Weddings in Myanmar

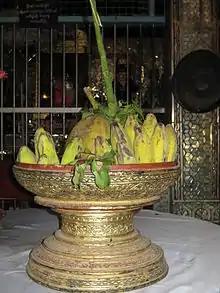
.

The groom's family formally asks the bride's family for their blessing by offering a receptacle of a green coconut with its stalk intact encircled by bunches of green bananas called. The wedding details are negotiated between the families. Some Bamar families invite a spirit medium to protect the couple under the care of the household nat (spirit).